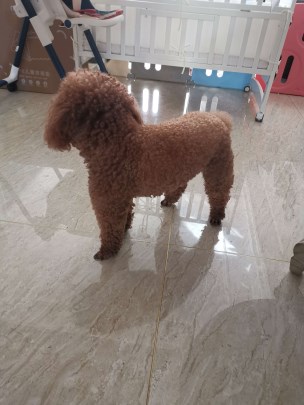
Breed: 7449-n000128-teddy